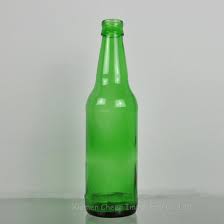
Waste category: glass